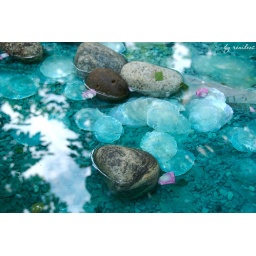
marble in green water